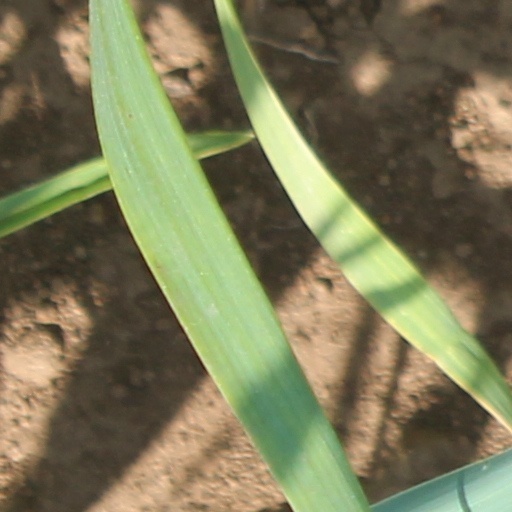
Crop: wheat